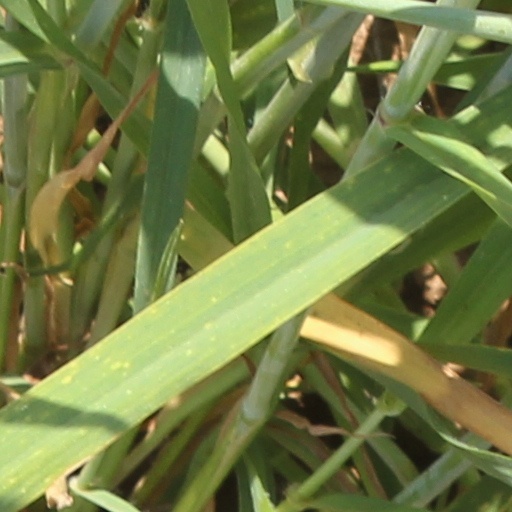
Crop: wheat